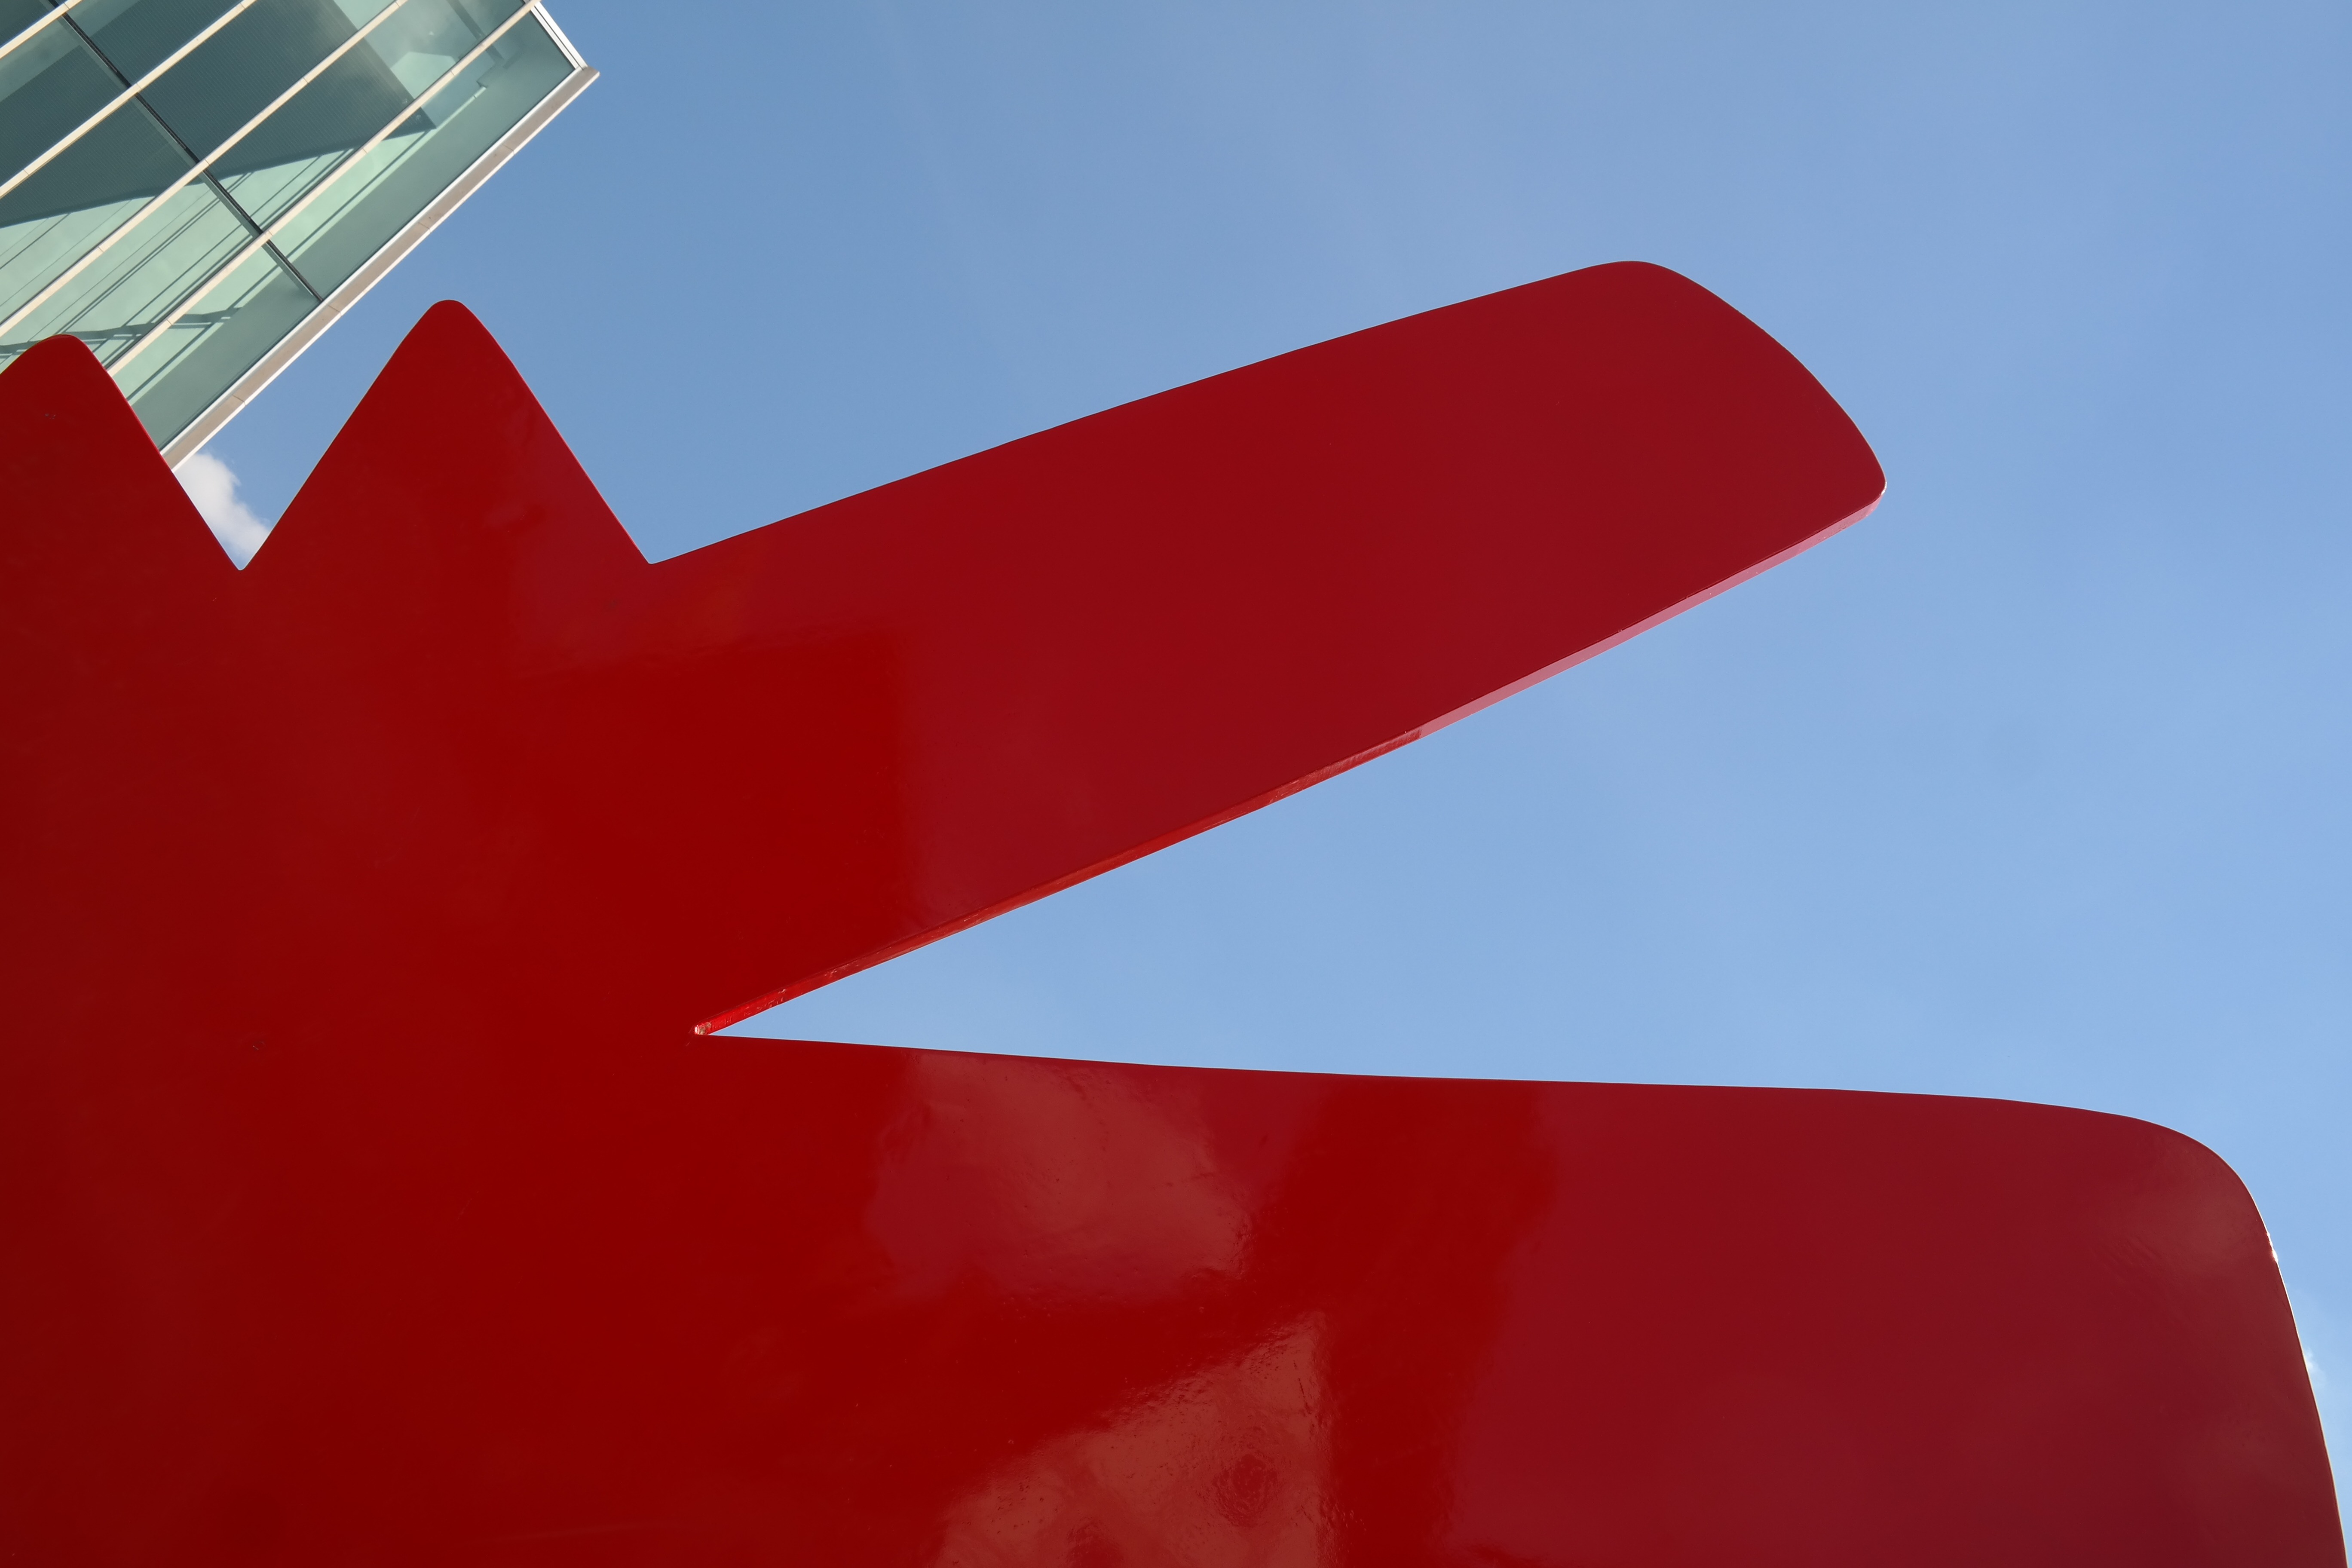
wing, architecture, sky, building, airplane, line, red, color, flag, blue, artwork, art, illustration, shape, ulm, new center, keith haring, atmosphere of earth, red dog